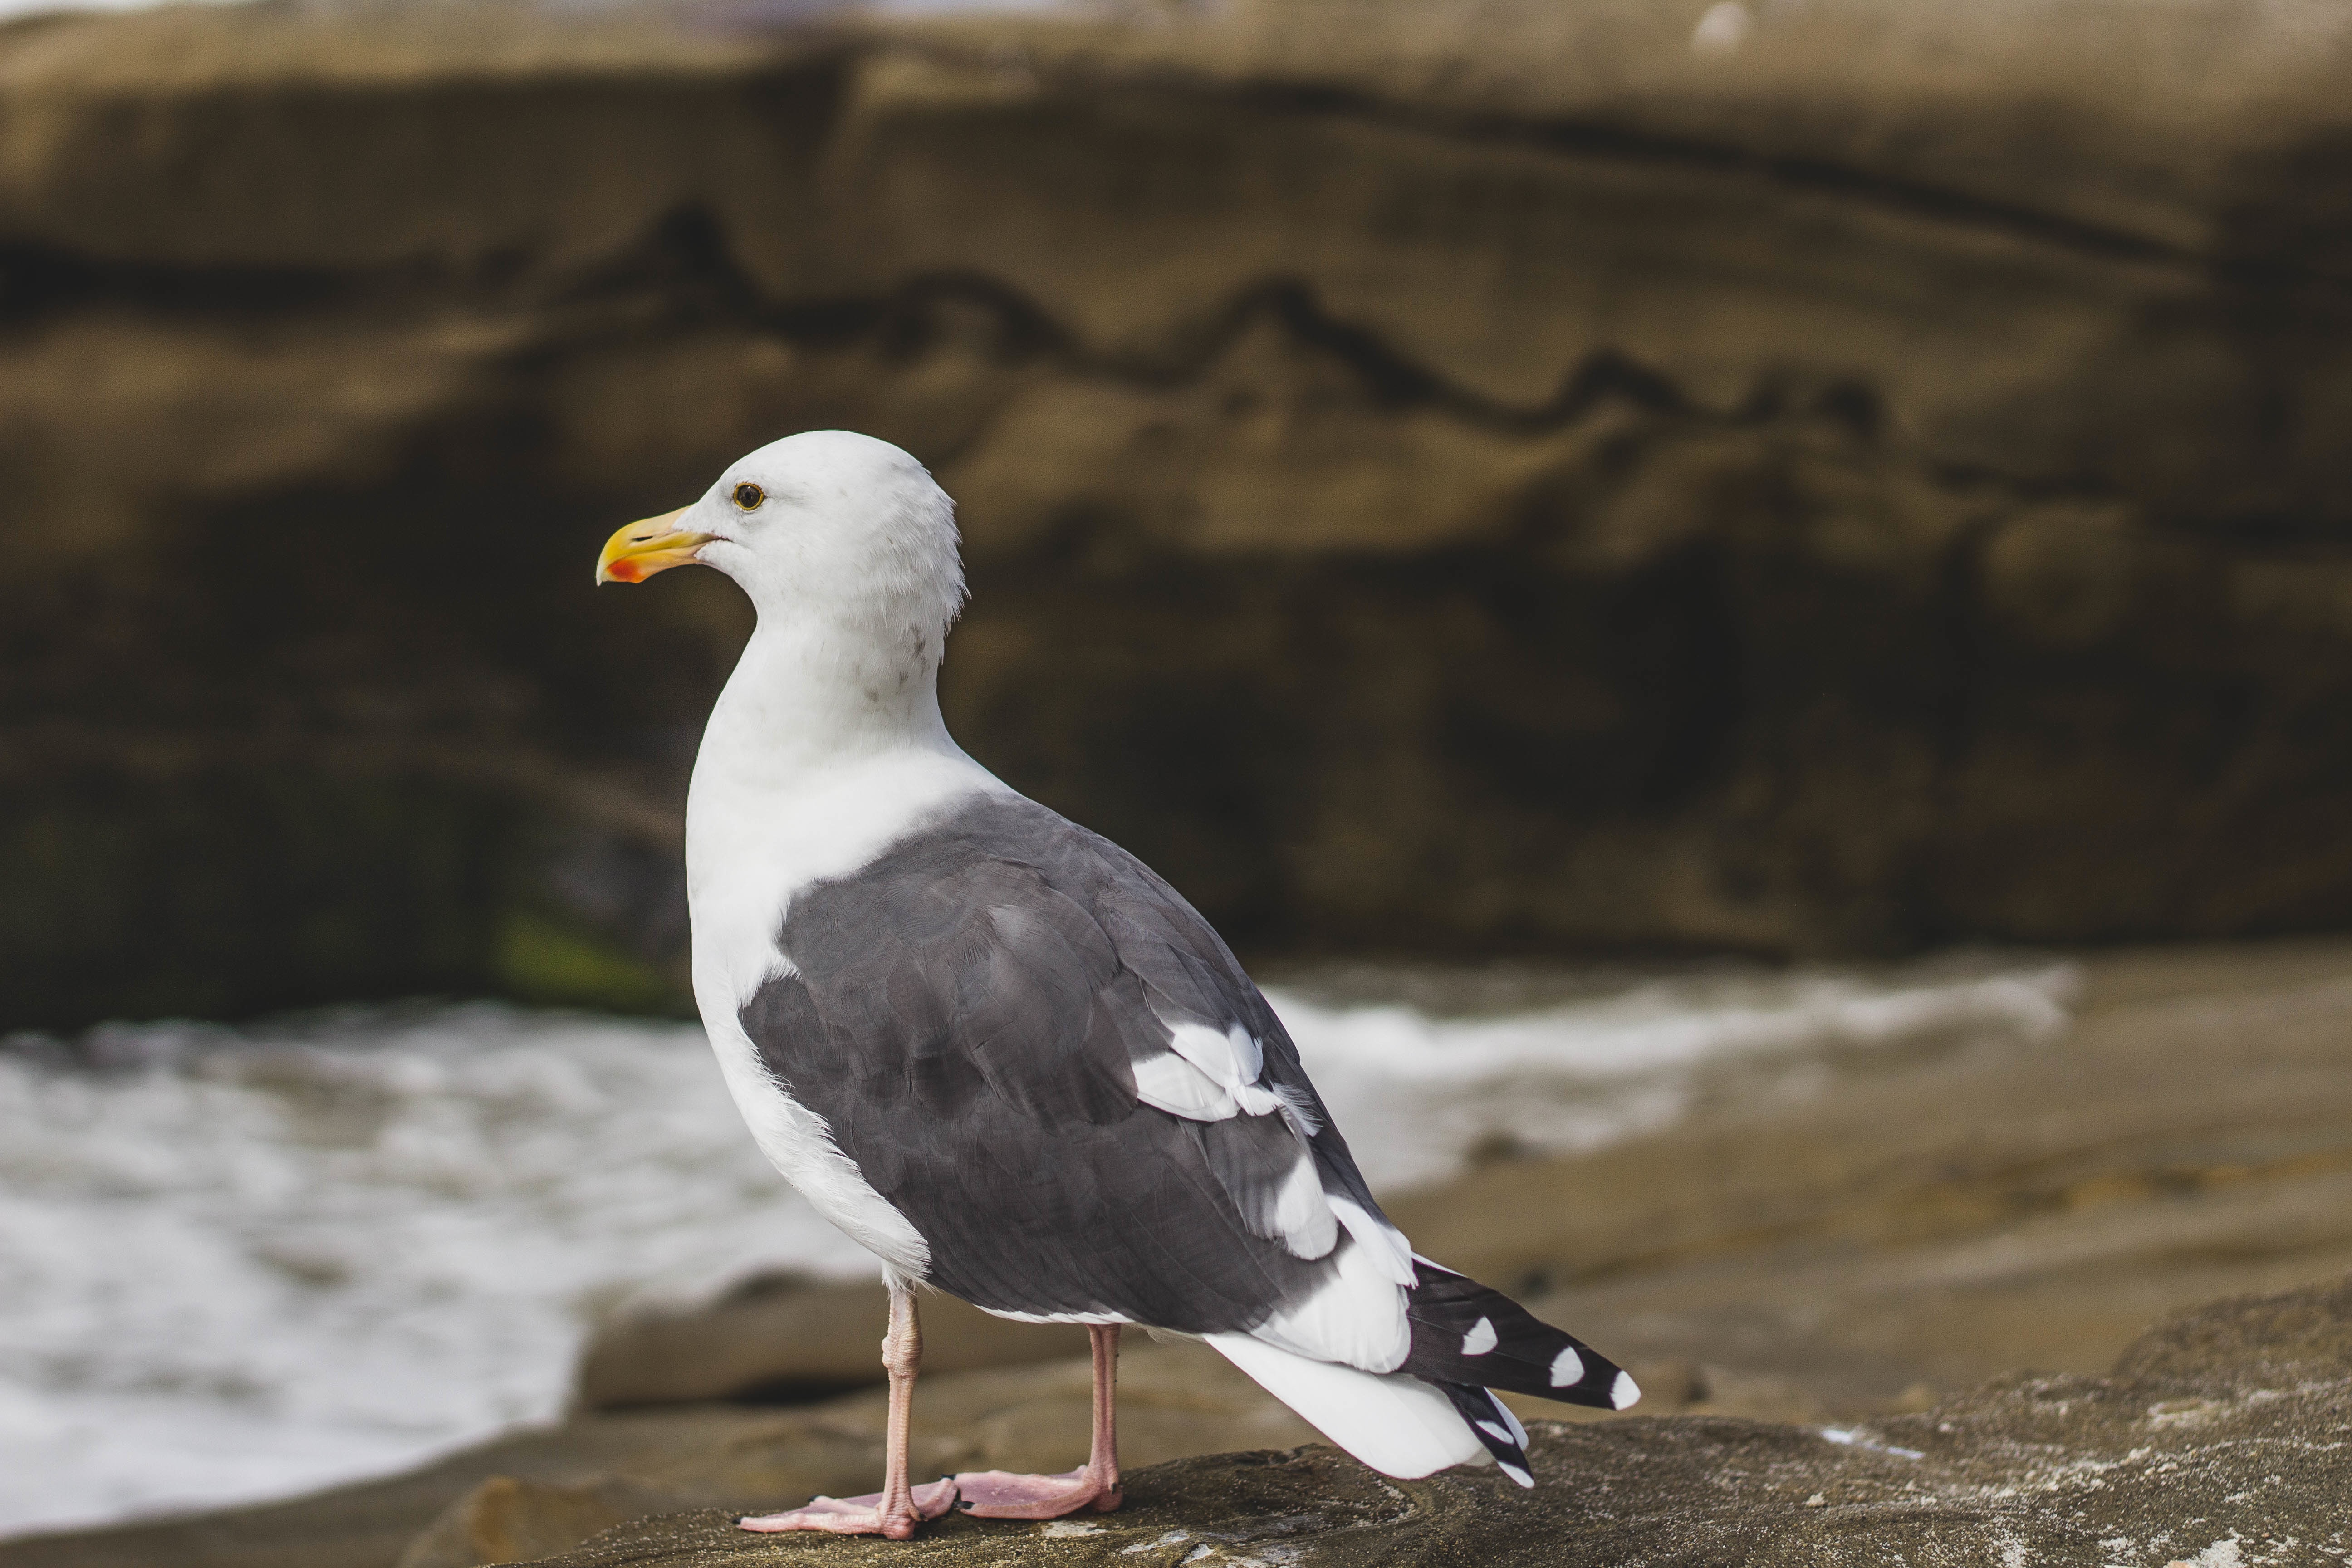
rock, bird, wing, seabird, seagull, wildlife, gull, beak, feather, fauna, vertebrate, charadriiformes, european herring gull, great black backed gull